Three Gorges Dam

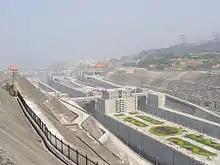
Ship locks for river traffic to bypass the Three Gorges Dam, May 2004

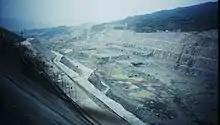
Construction of TGP ship locks at Yangtze River, September 1996

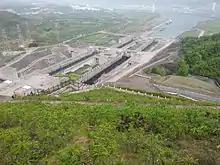
The other end of Three Gorges Dam lock. Note the bridge in the background.

The installation of ship locks is intended to increase river shipping from ten million to 100 million tonnes annually; as a result transportation costs will be cut between 30 and 37%. Shipping will become safer, since the gorges are notoriously dangerous to navigate.